Taambati Moussa

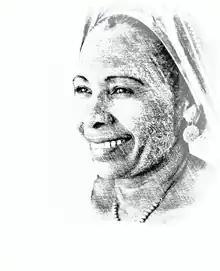
Taambati Moussa

Taambati Moussa, born Abdou, whose real name is Moussa Harouna Taambati, is a Mahoraise activist.